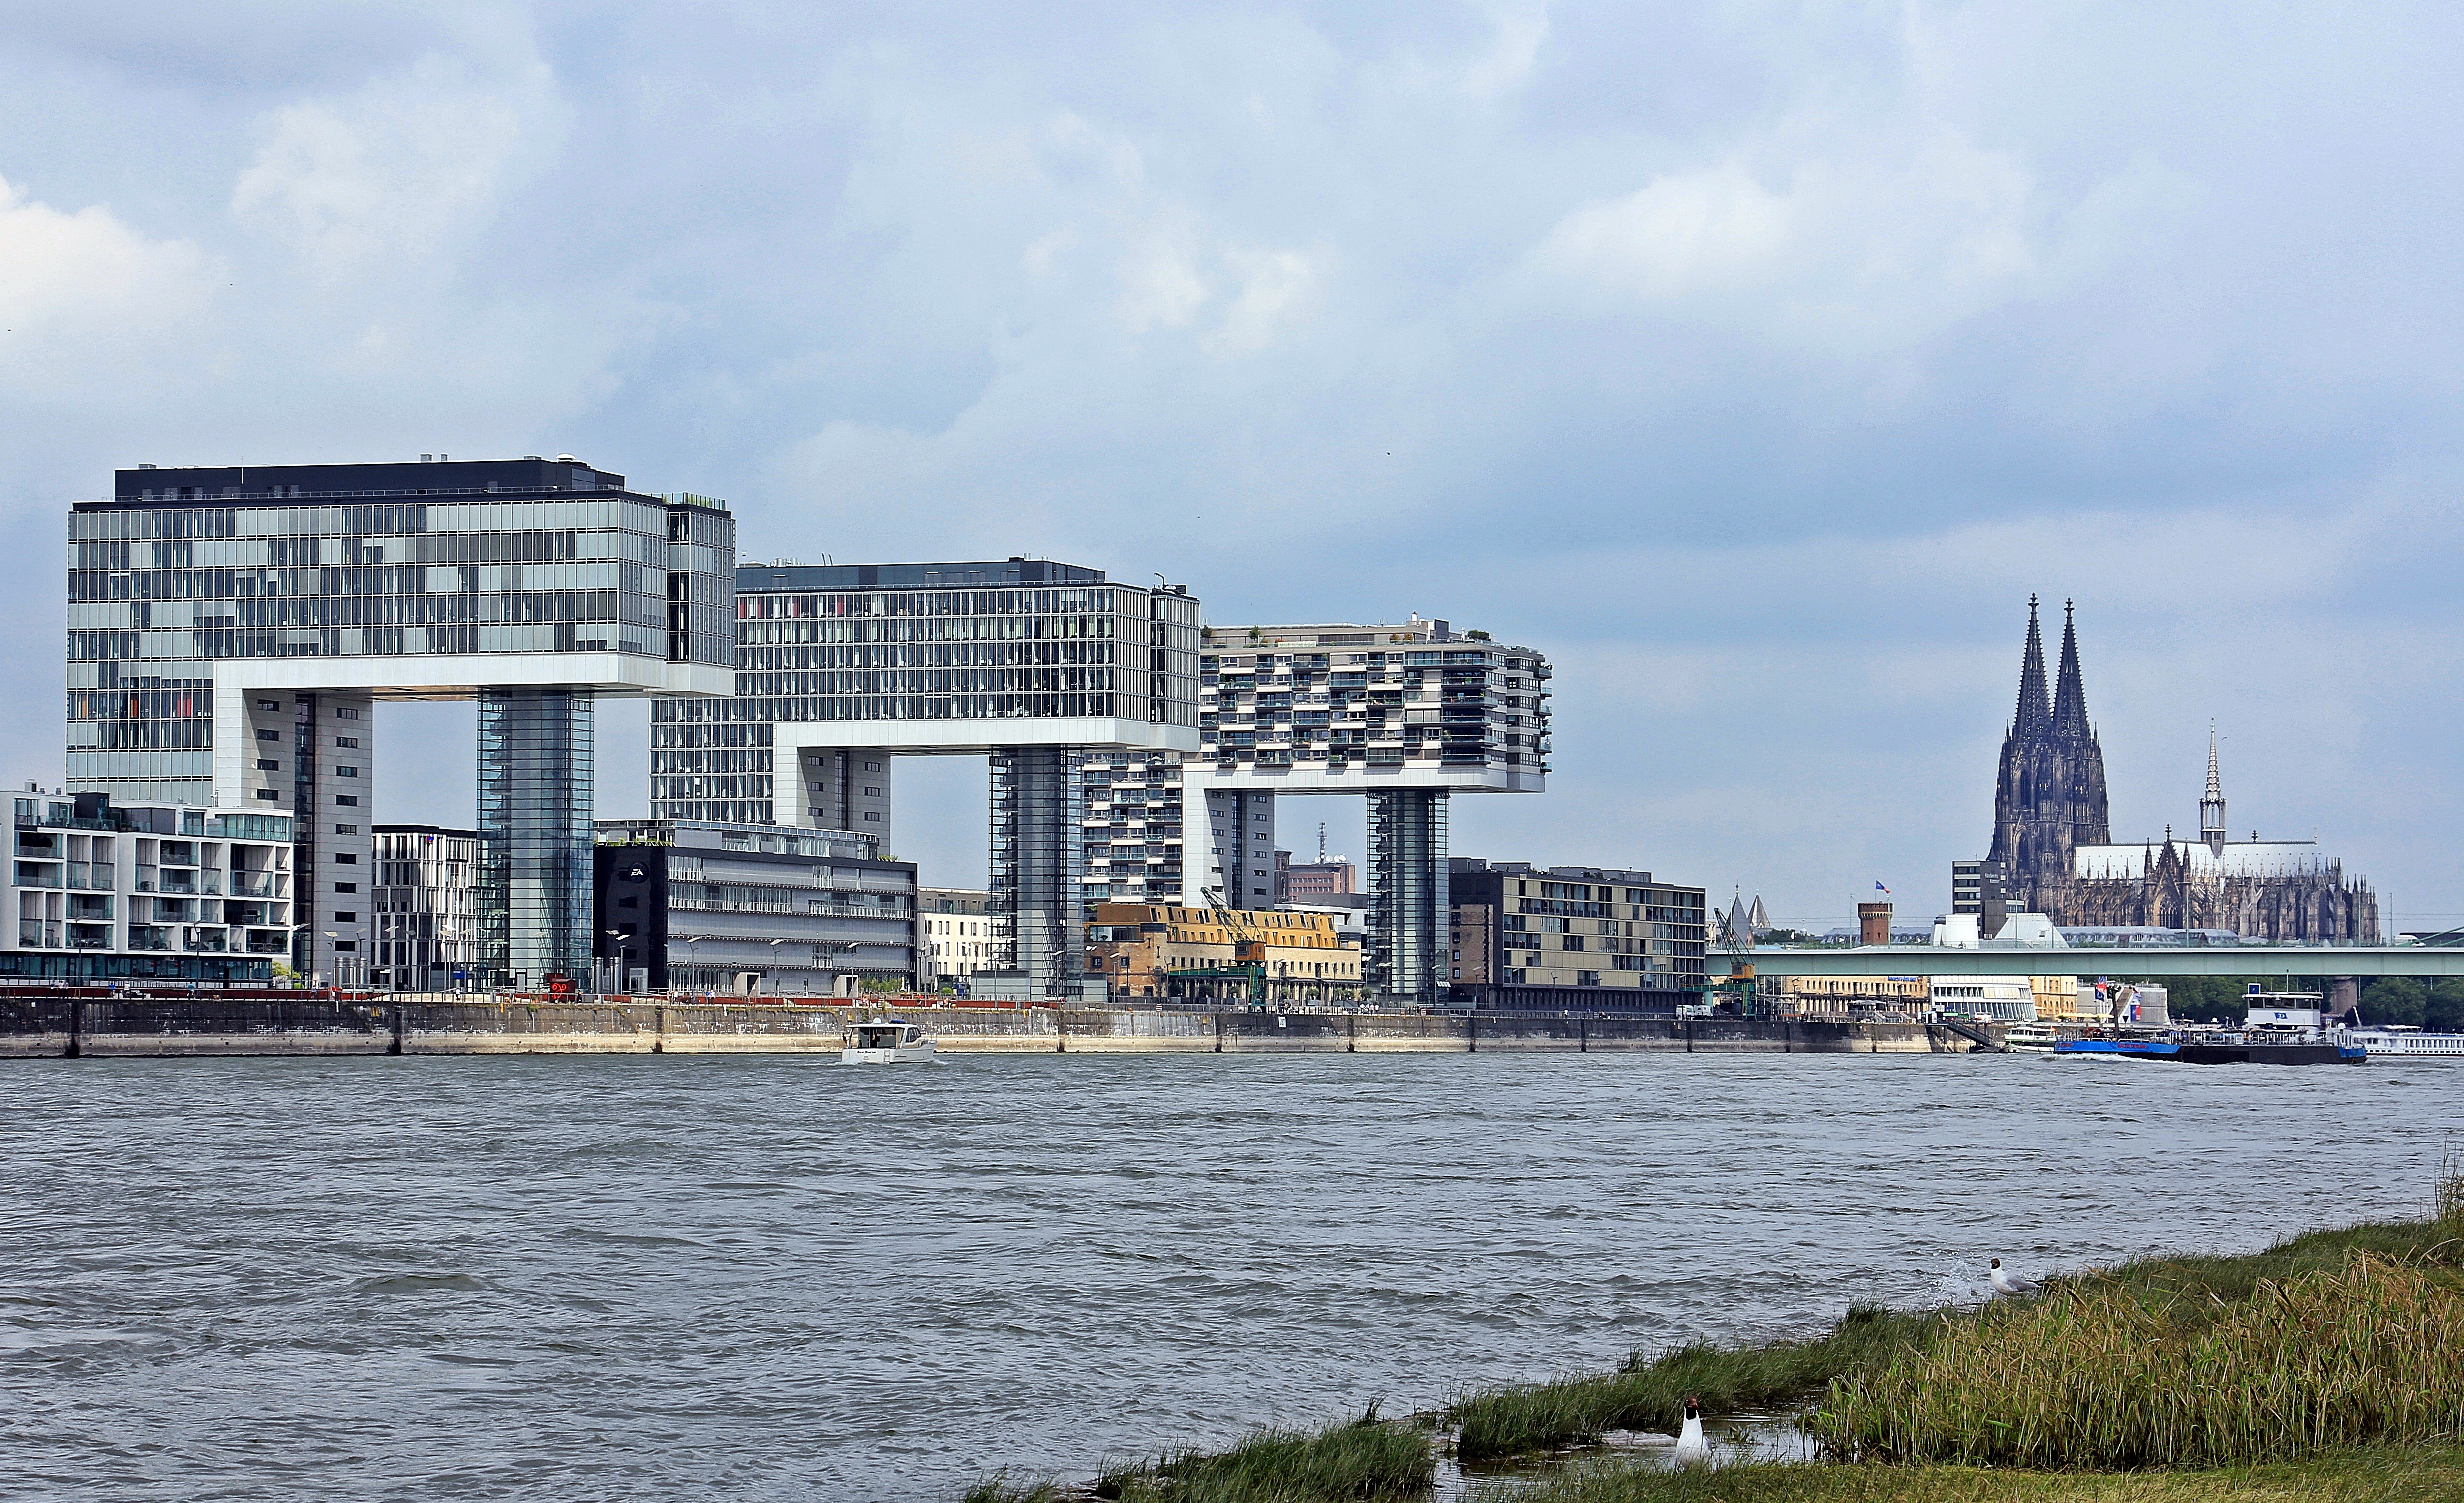
sea, coast, dock, architecture, skyline, building, city, home, pier, river, cityscape, panorama, transport, vehicle, tower, bay, harbor, marina, port, modern, office building, waterway, tower block, modern architecture, world heritage, old town, ferry, skyscrapers, houses, germany, cologne, dom, waters, spectacular, rhine, customs port, cologne cathedral, crane homes, rhine river, glass window, view of the rhine, rheinauhafen, office buildings residential buildings, steel truss structure, spectacular building form, tectonic concept, urban area, human settlement